Jan Zach

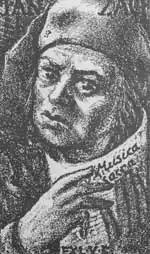
Jan Zach

Jan Zach, also known in German as Johann Zach (baptized 26 November 1713 – 24 May 1773) was a Czech composer, violinist and organist. Although he was a gifted and versatile composer capable of writing both in Baroque and Classical idioms, his eccentric personality led to numerous conflicts and lack of steady employment from about 1756 onwards.